Visible file

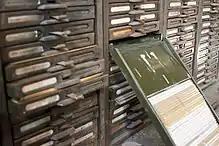
Kardex filing cabinets, 20th century

A visible file or kardex (a generic trademark referring to a prominent purveyor) is a filing system for overlapping cards fixed in shallow drawers.